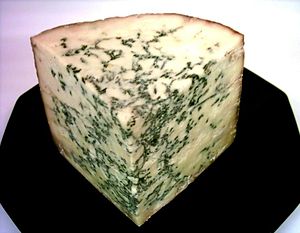
Skimmelost
Skimmelost er ost der er blevet podet med skimmel. Den brugte skimmel er helt uskadelig for mennesker. Nogle meget brugte skimmelsorter er penicillium roqueforti og penicillium candidum. Skimmelen fremmer modningen af osten, og derfor kan en skimmelost blive temmelig stærk. Christina-Louisa er blandt andet navnet for en skimmelost fra Færørene. Det er kaldet "Wachship"